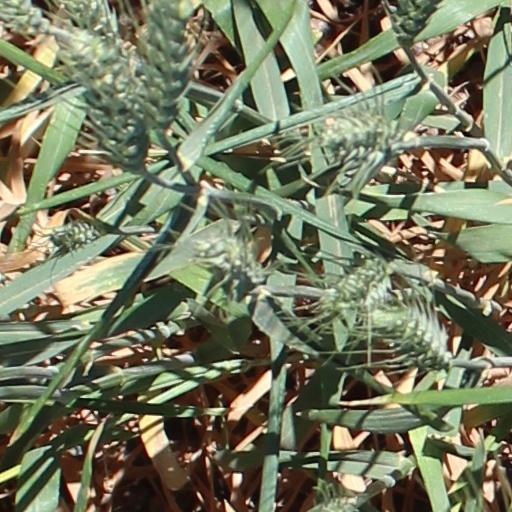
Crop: wheat